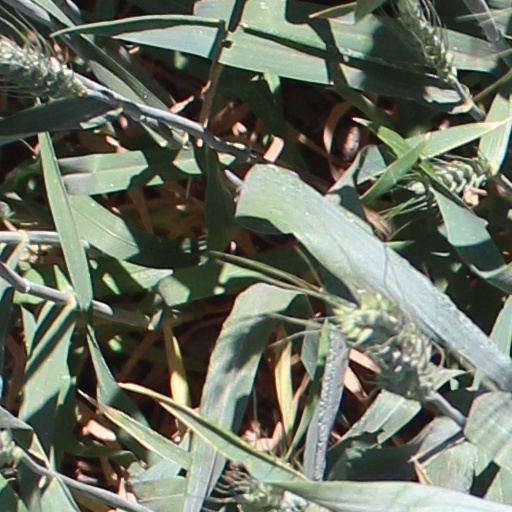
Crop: wheat